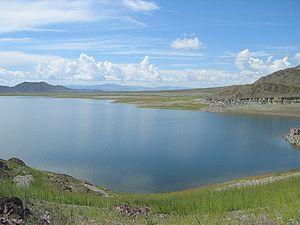
Le réservoir de Saïano-Chouchensk est un vaste réservoir d'eau douce situé sur le fleuve Ienisseï, en Russie.